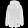
Label: Coat